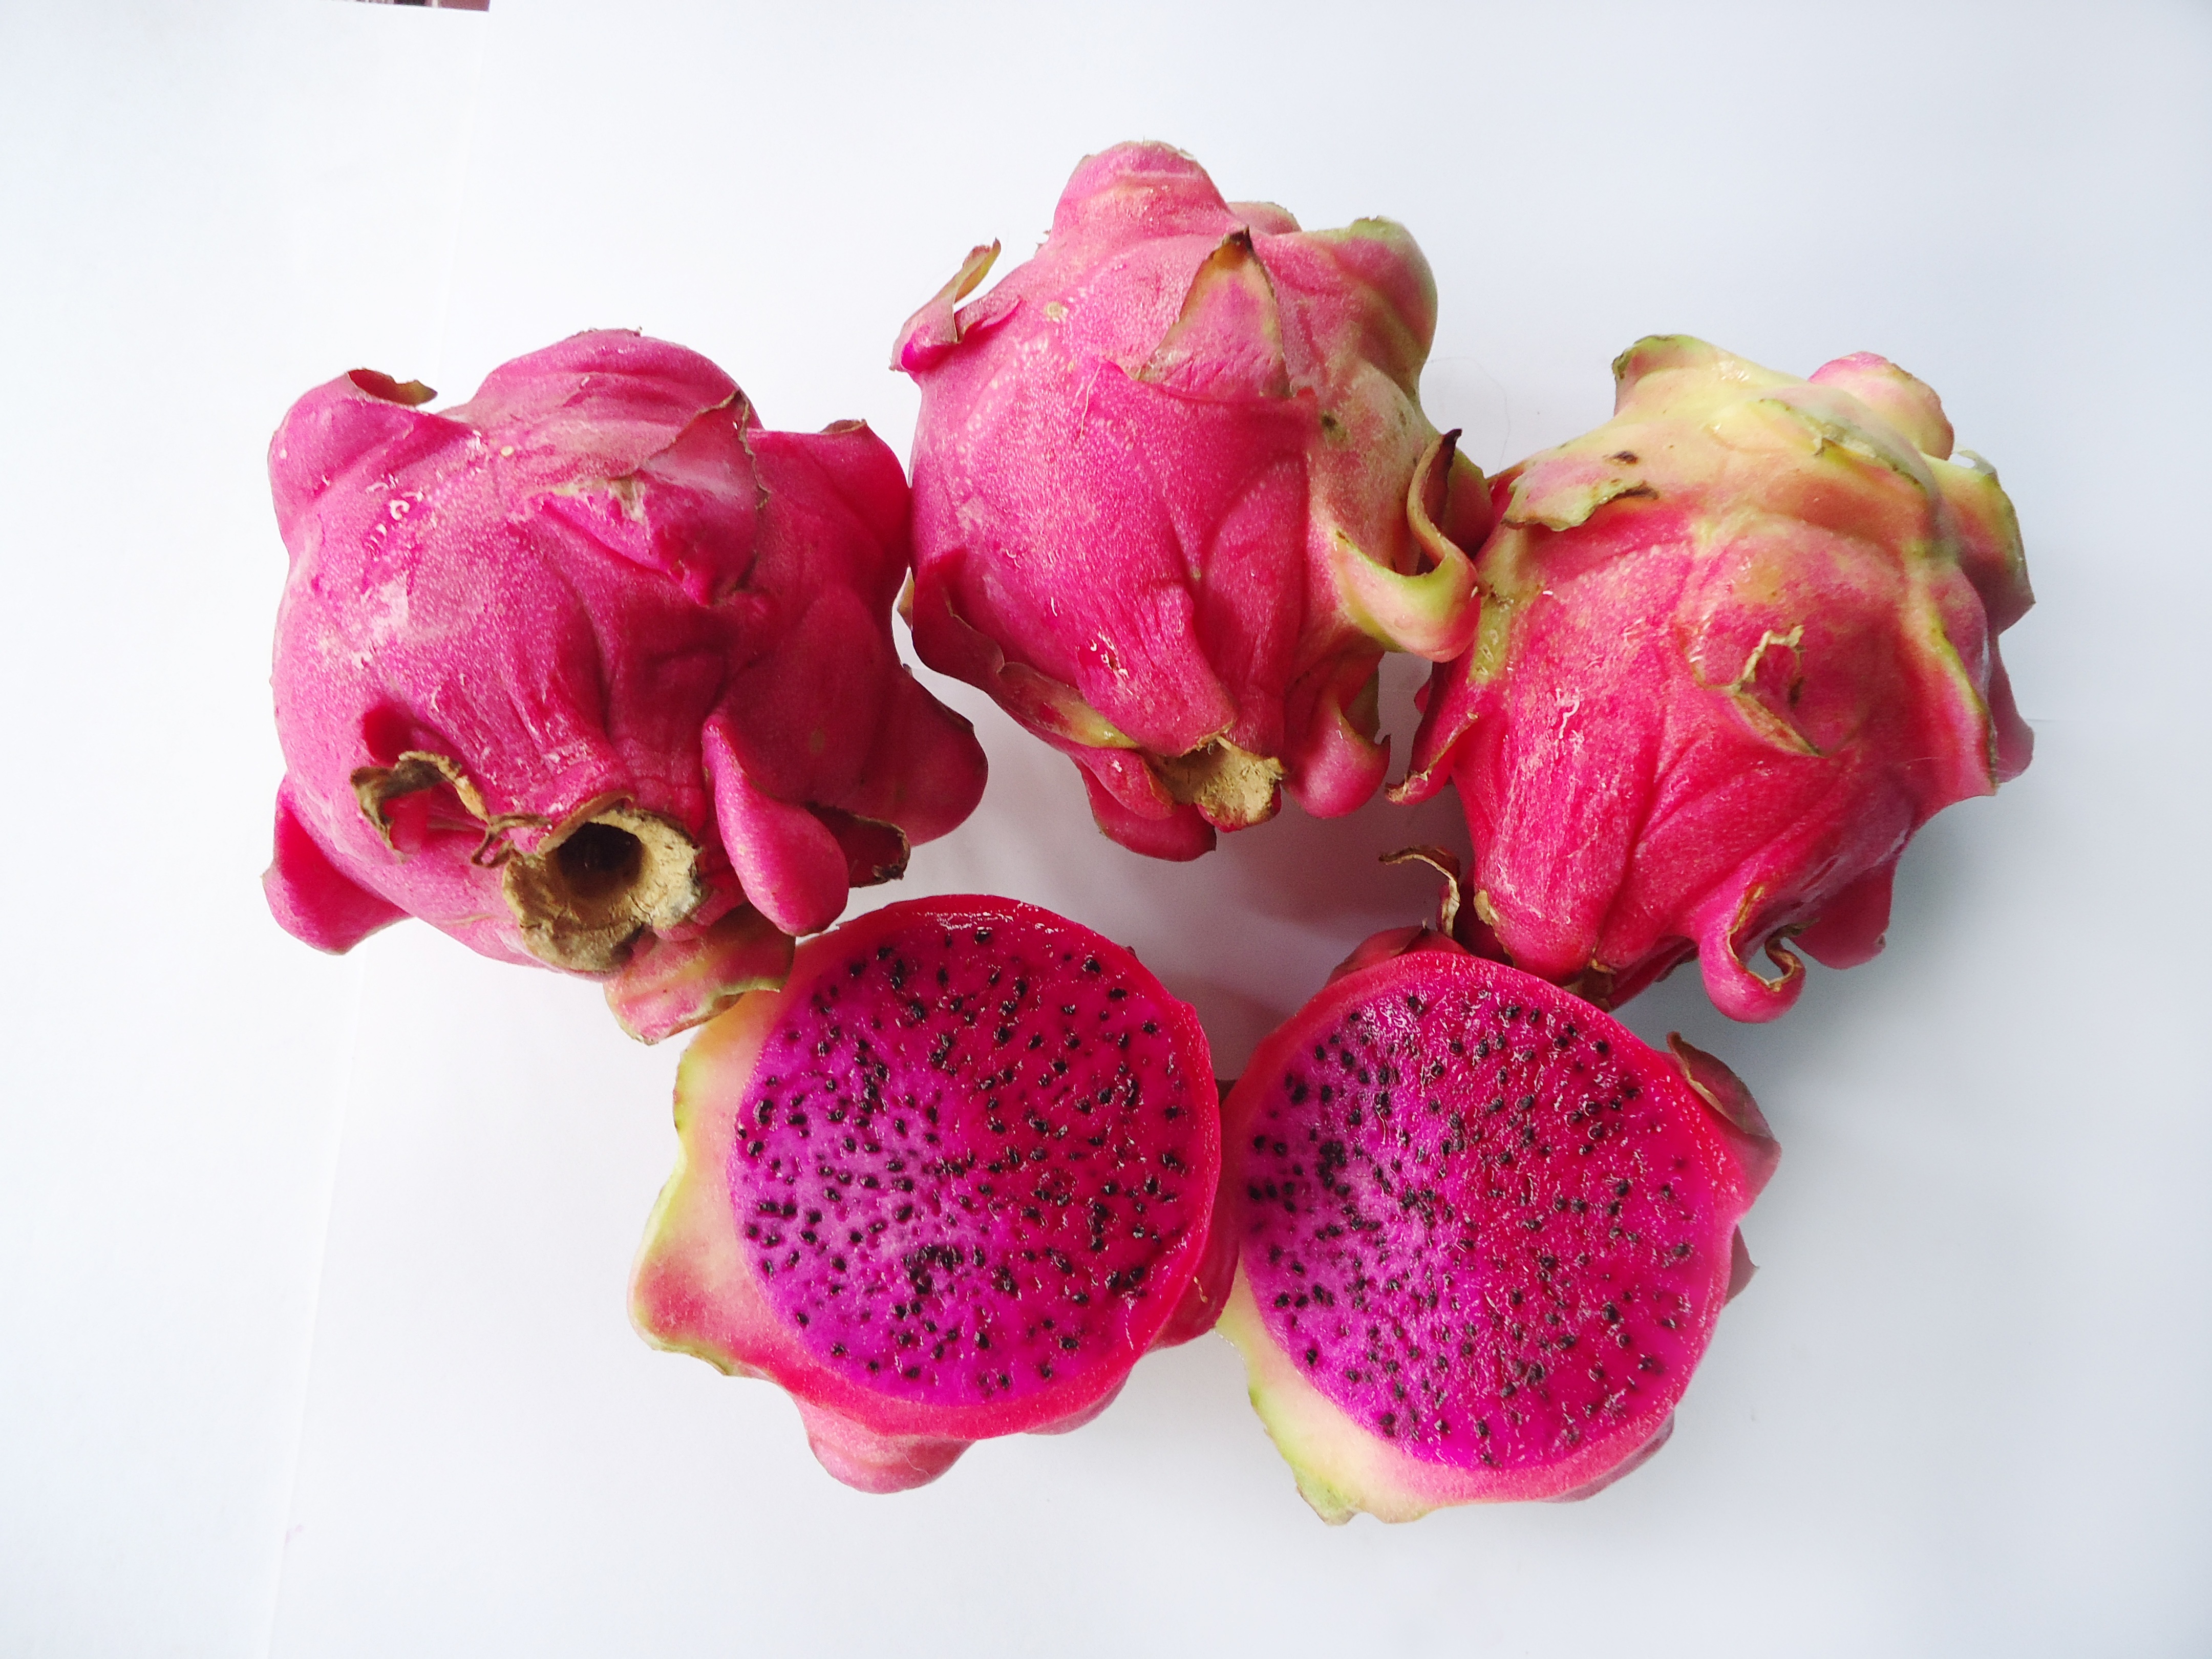
plant, fruit, flower, petal, food, red, produce, pink, dragon fruit, magenta, macro photography, flowering plant, pitaya, land plant